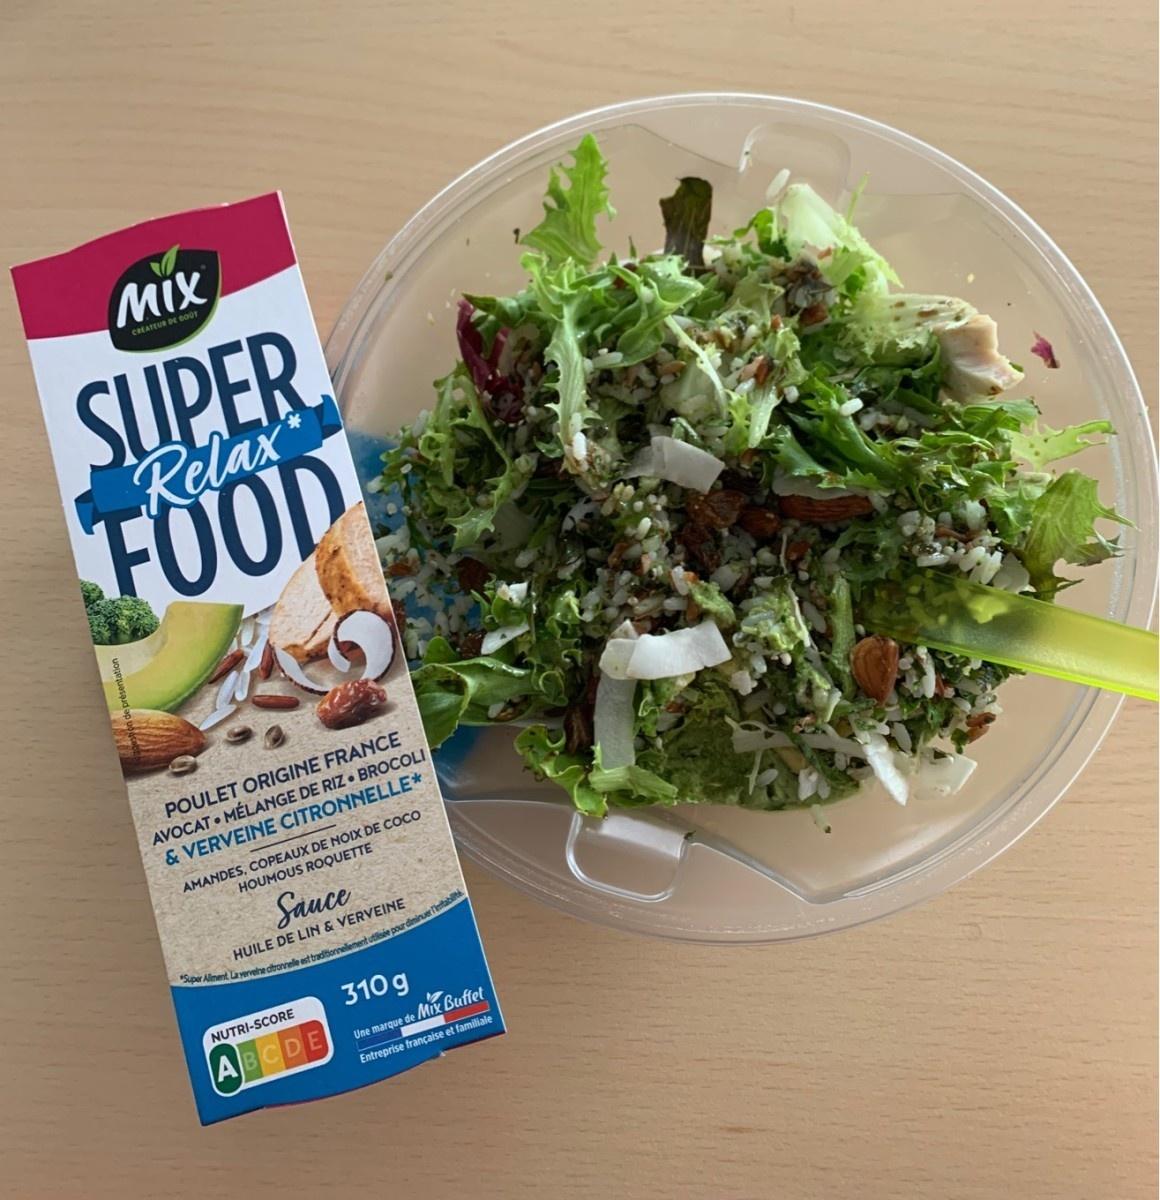
Nutri-Score label: nutriscore-a